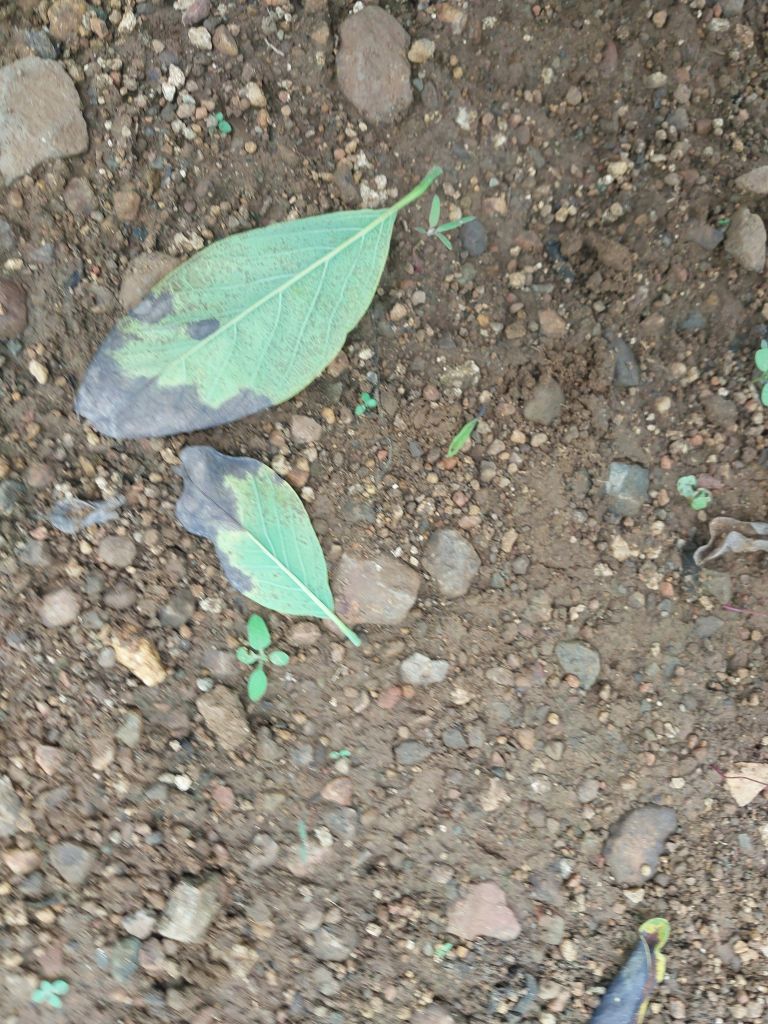
Disease label: Leaf spot on Leaves